Pommerit-Jaudy

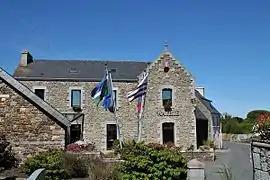
The town hall of Pommerit-Jaudy

Pommerit-Jaudy is a former commune in the Côtes-d'Armor department of Brittany in northwestern France. On 1 January 2019, it was merged into the new commune La Roche-Jaudy.